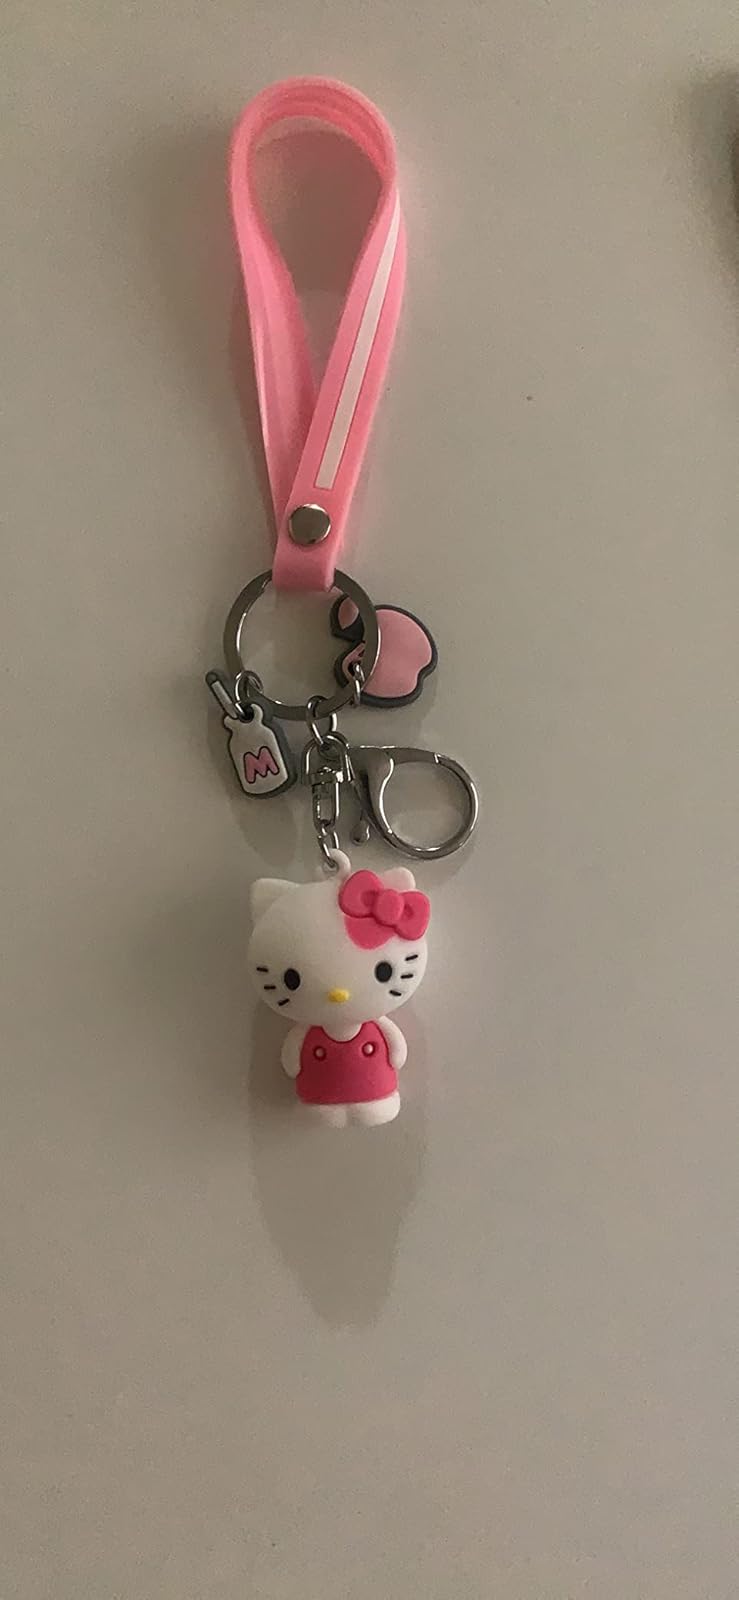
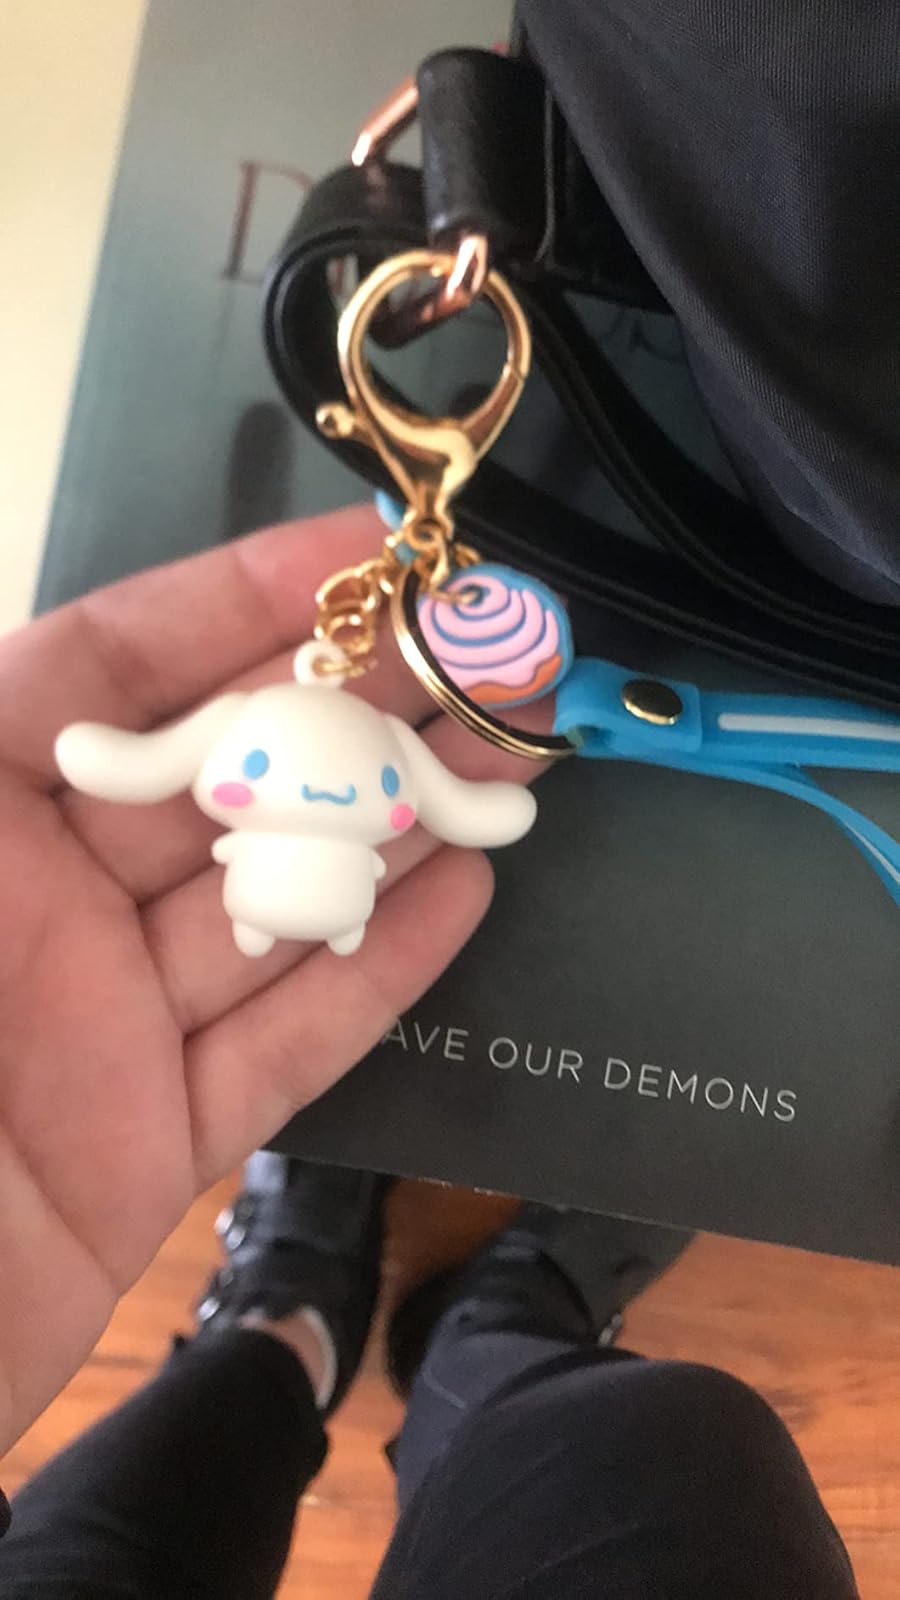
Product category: accessories_keychain
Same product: no